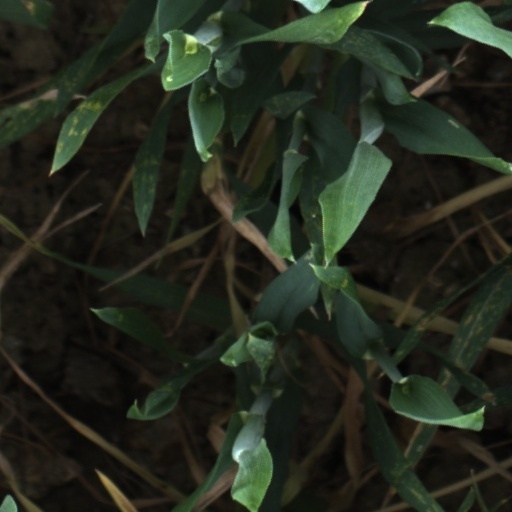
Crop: wheat